Plasmalogen

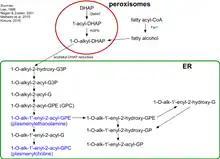
Pathway of plasmalogen synthesis

Biosynthesis of plasmalogens begins with association of peroxisomal matrix enzymes GNPAT (glycerone phosphate acyl transferase) and AGPS (alkyl-glycerone phosphate synthase)